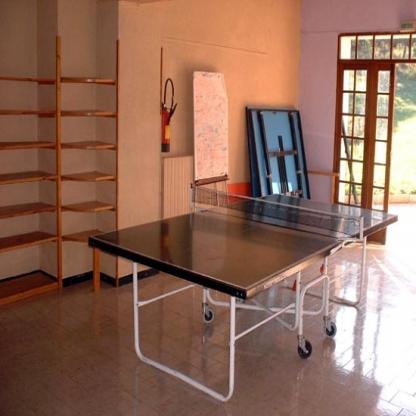
Scene: Indoor